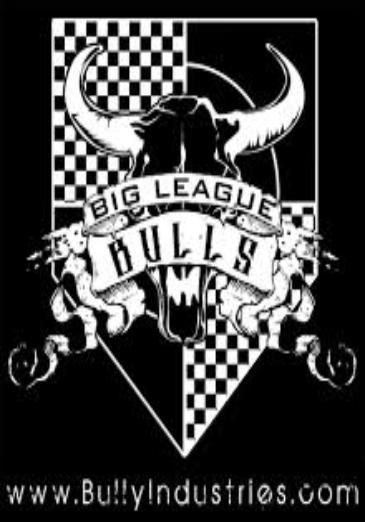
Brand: Big League
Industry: Others